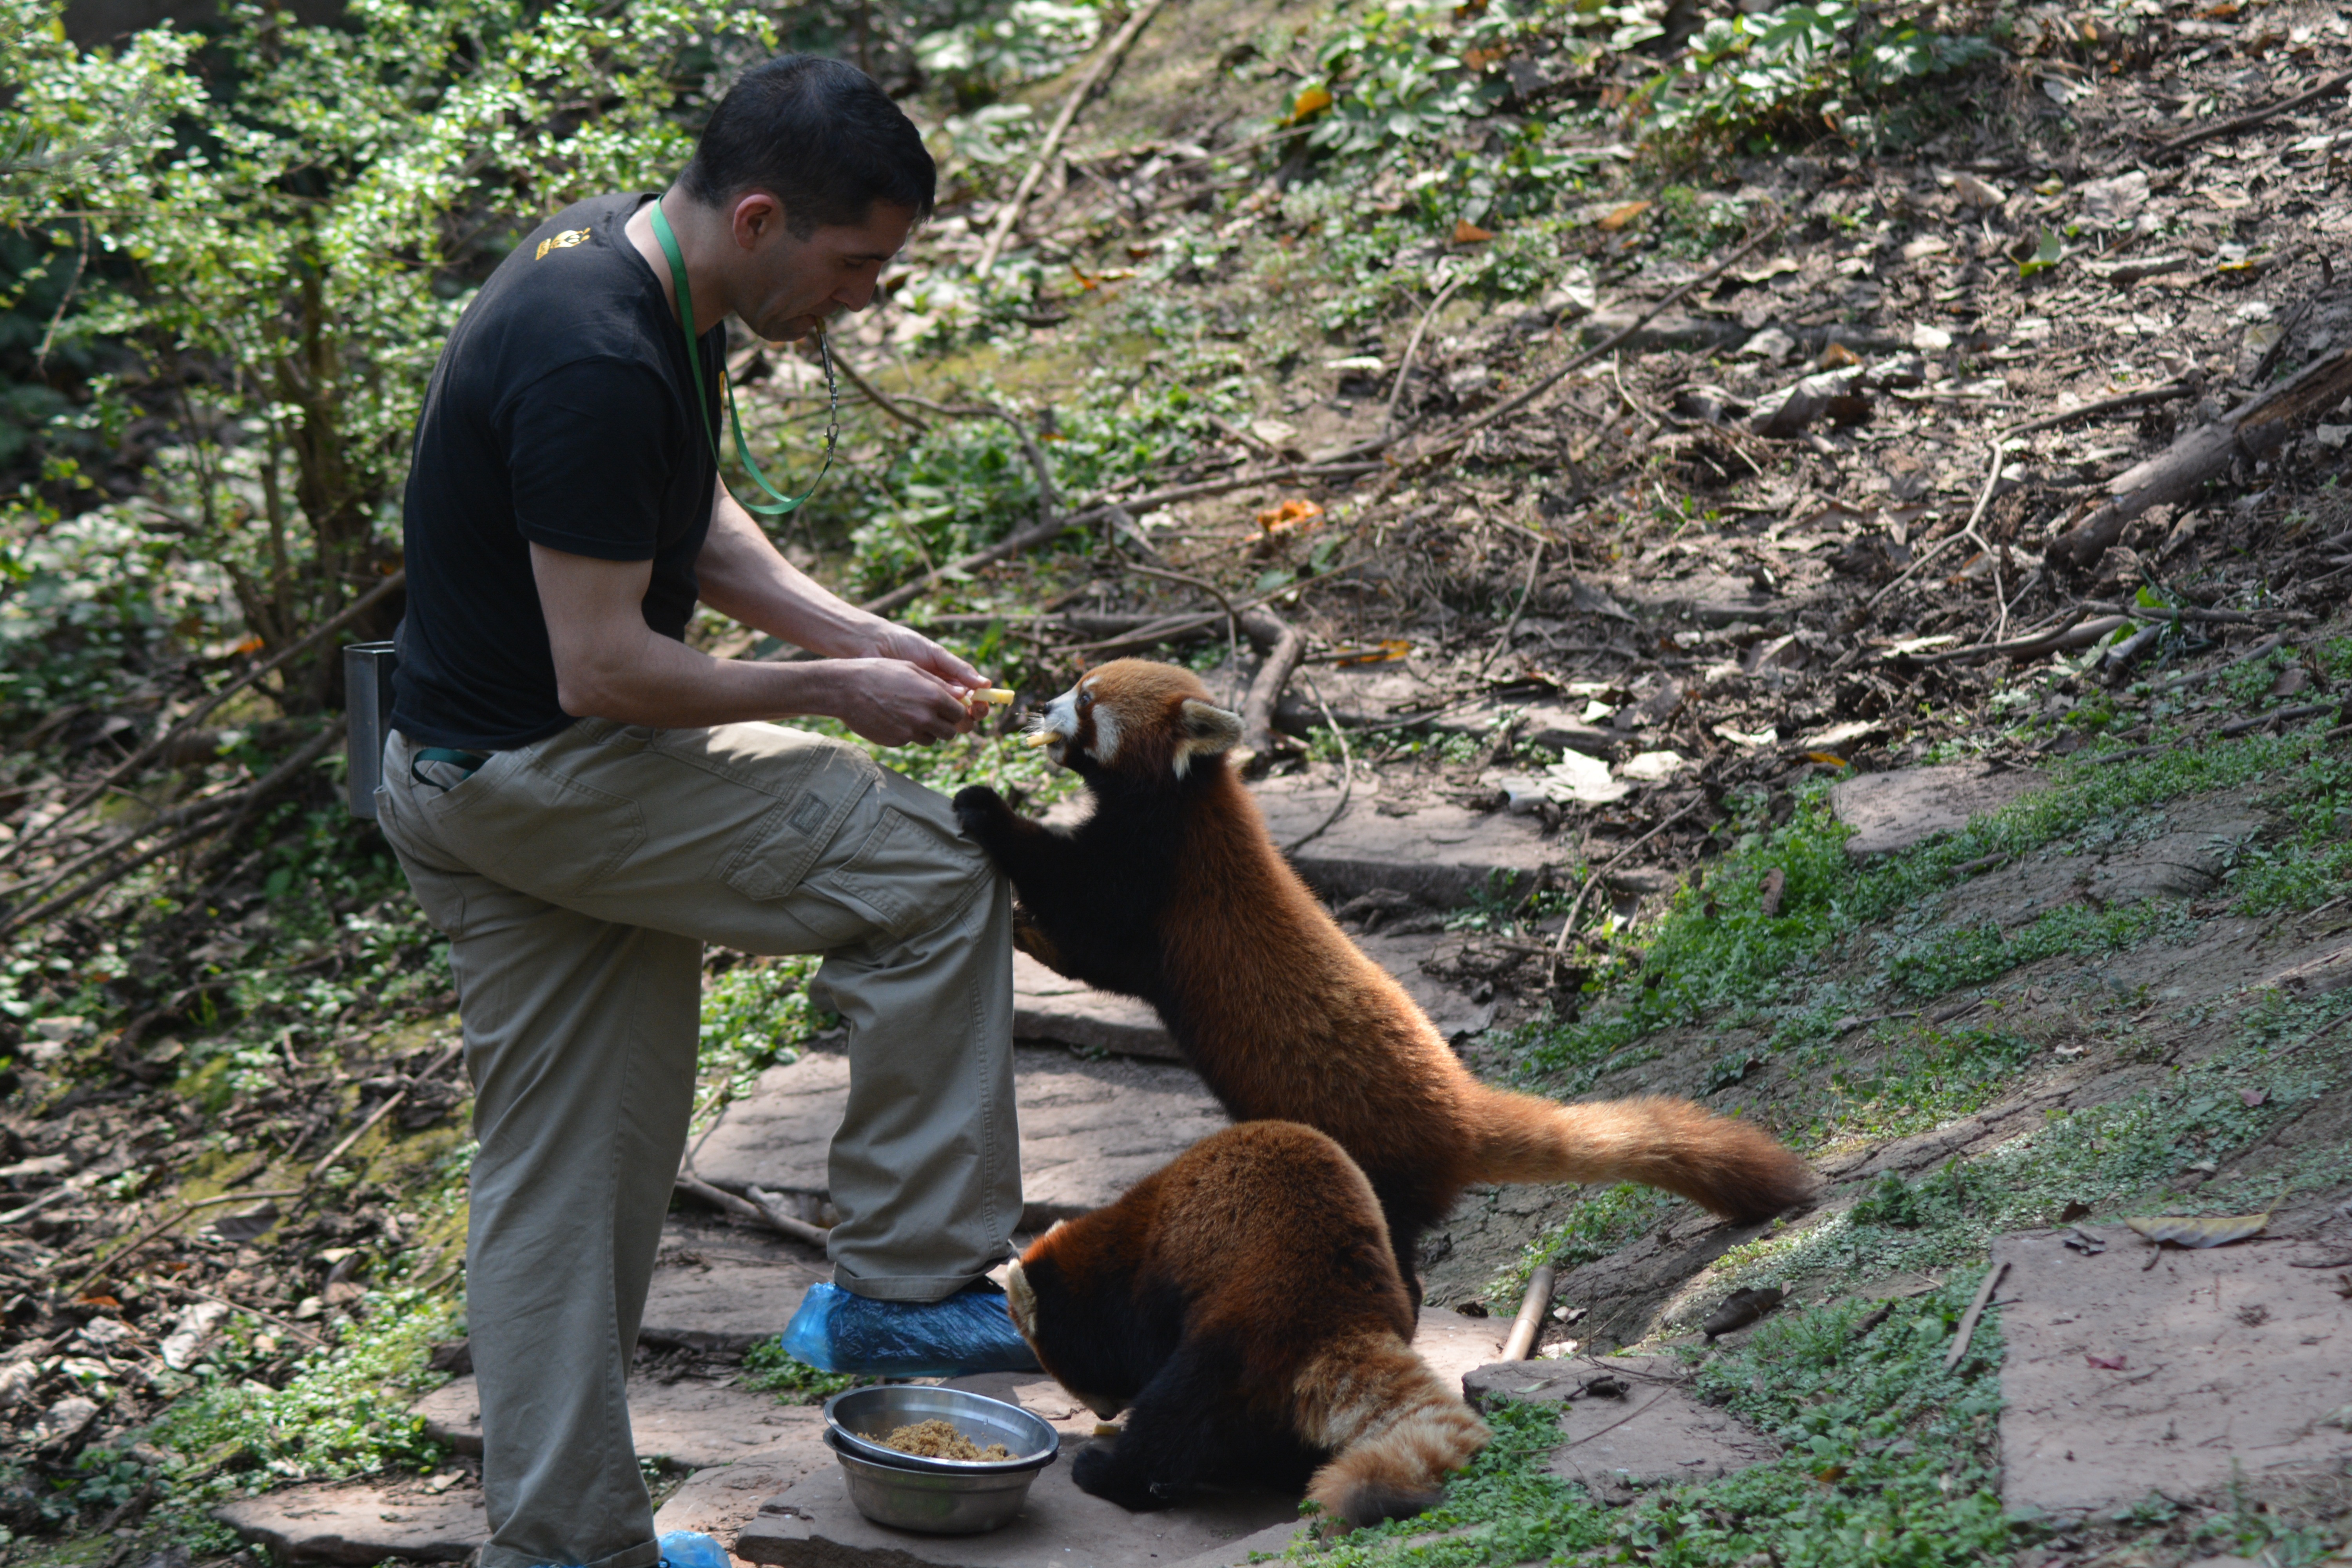
wildlife, zoo, mammal, fauna